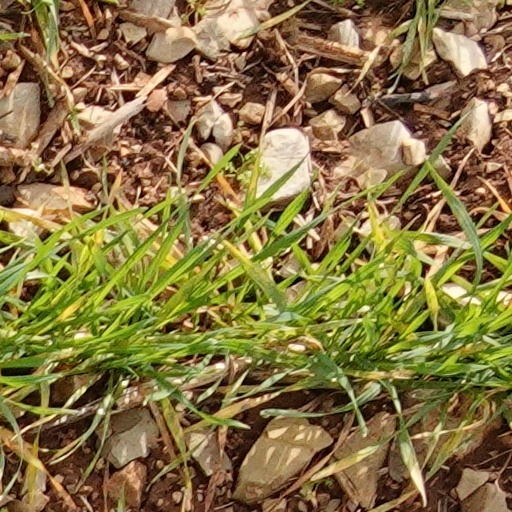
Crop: wheat